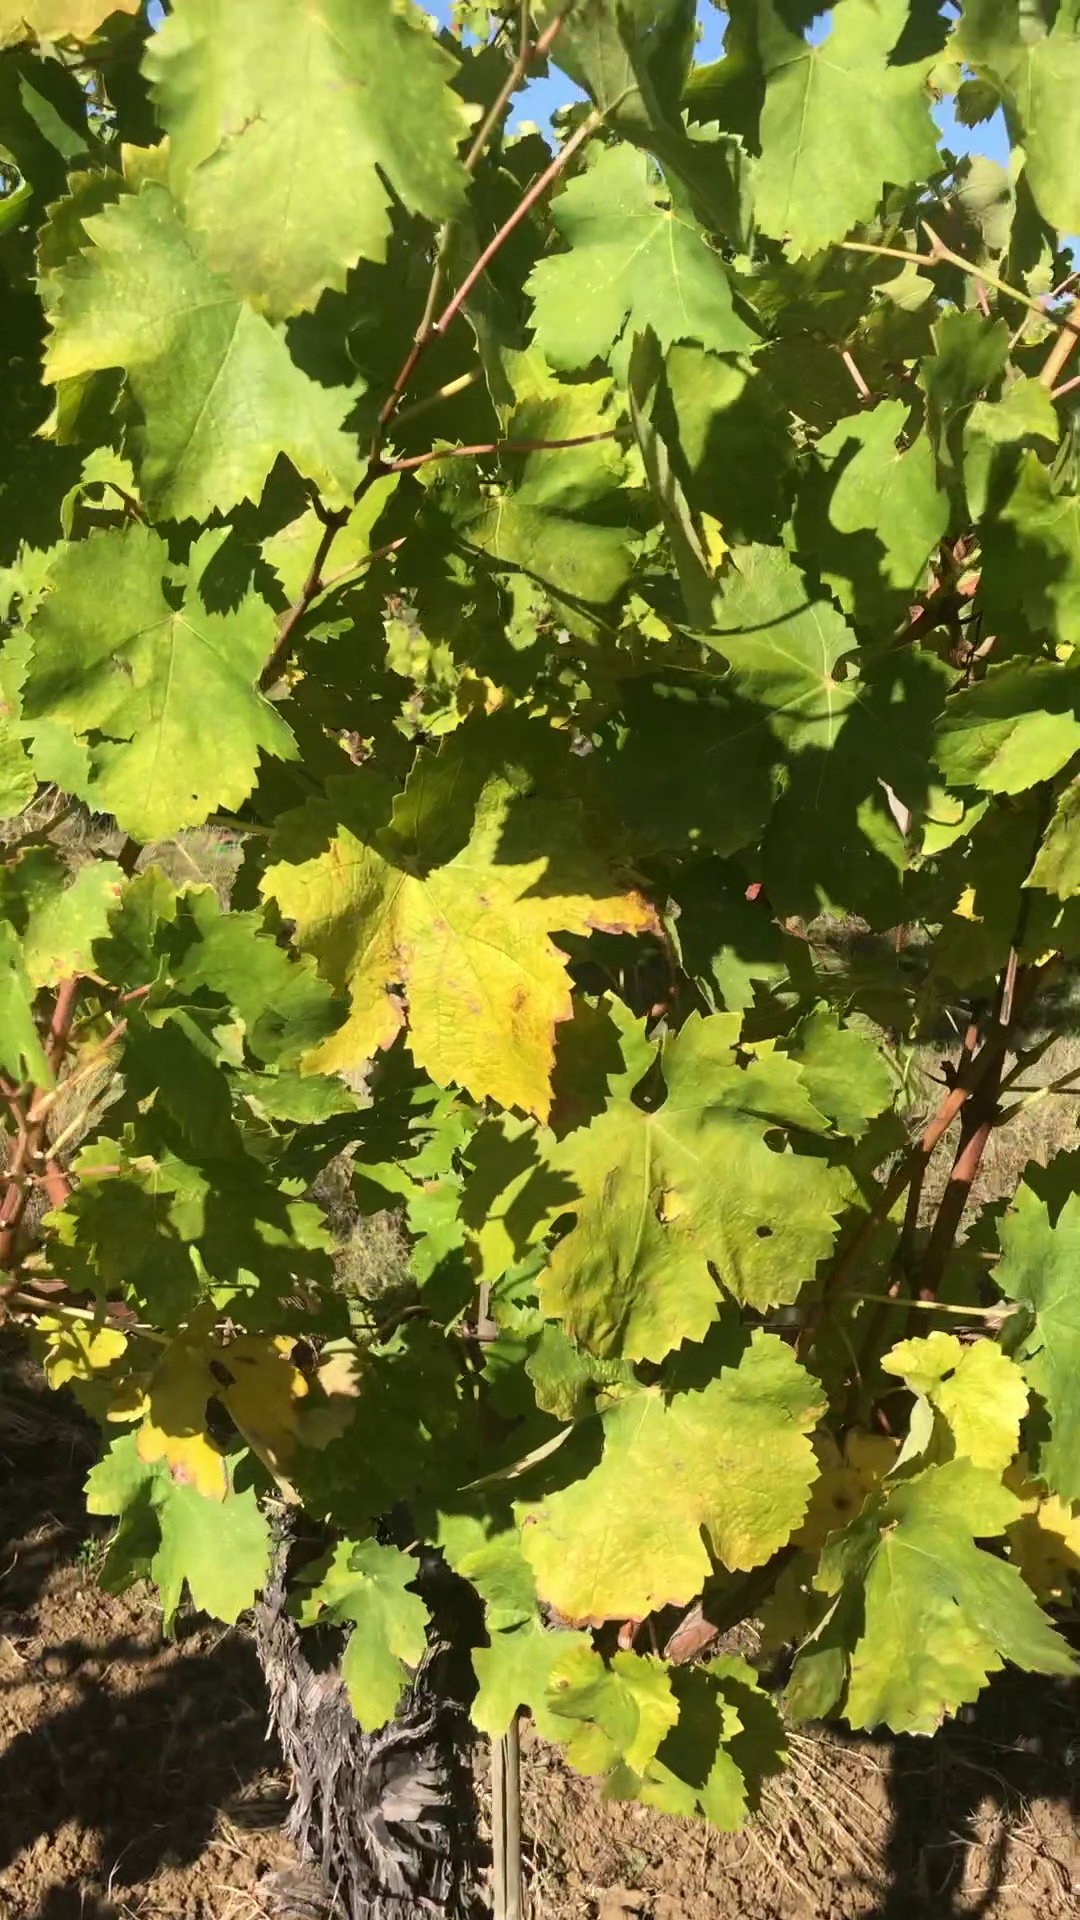
Label: healthy